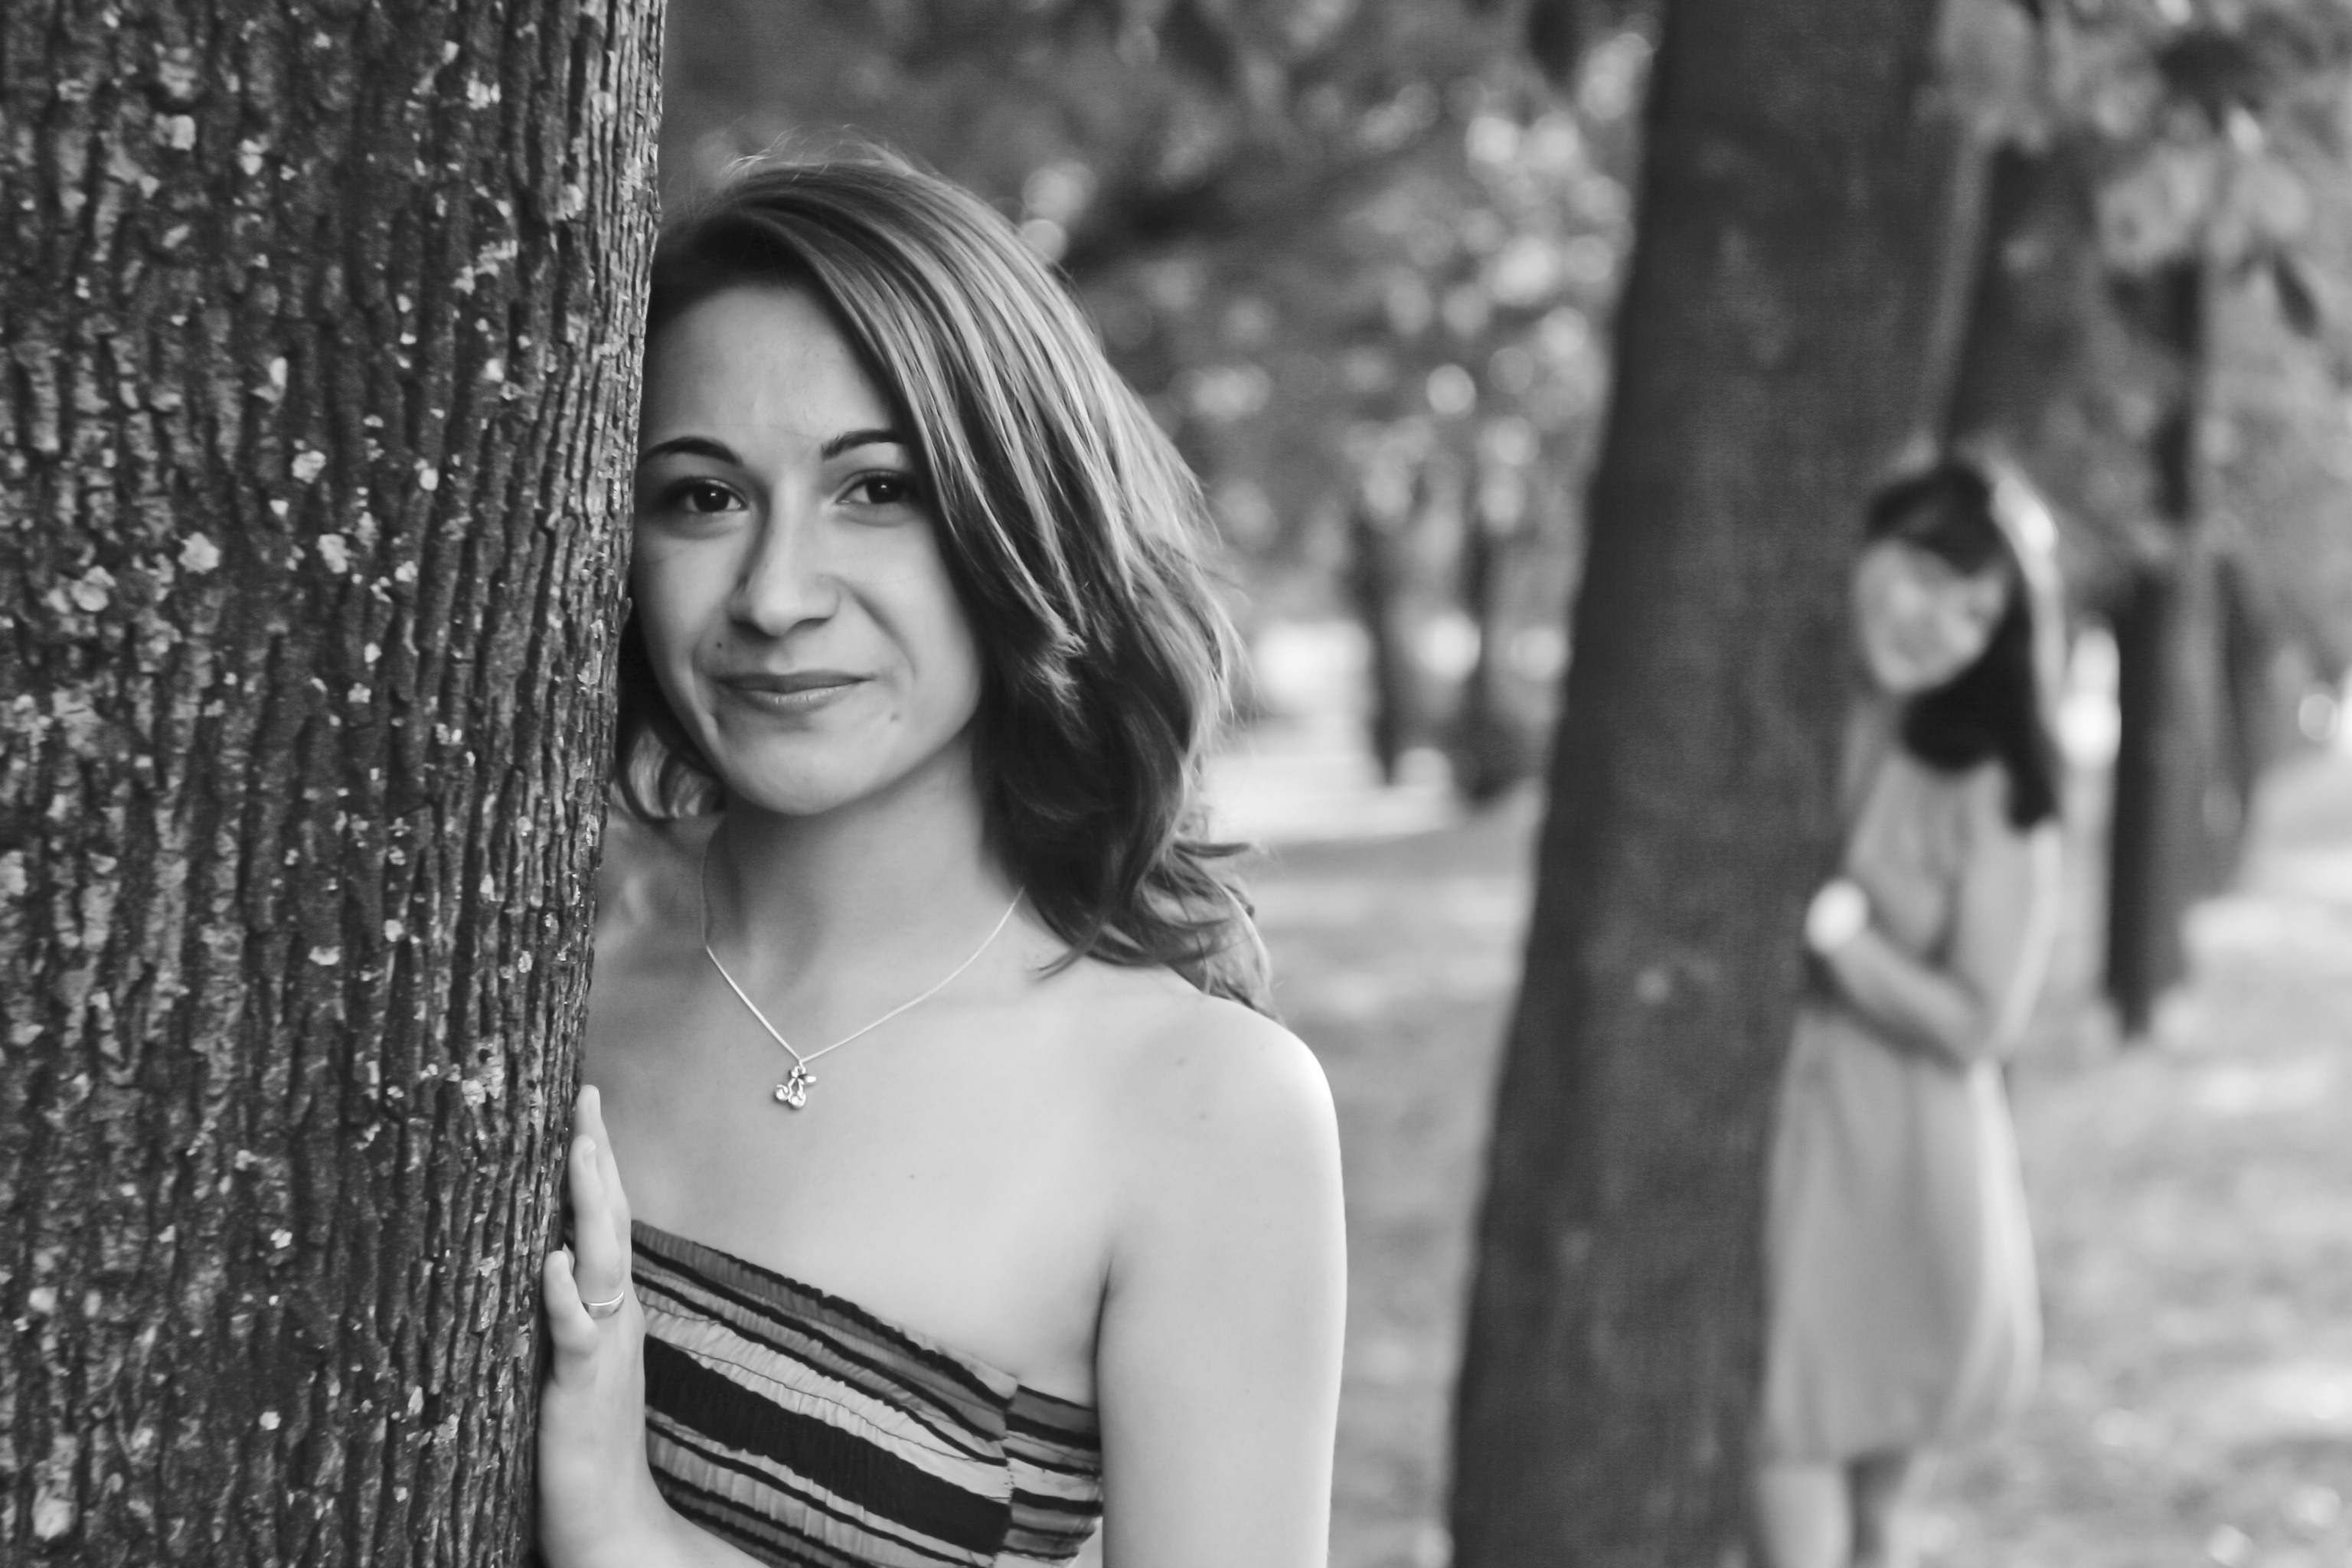
person, black and white, girl, woman, white, photography, summer, portrait, model, park, black, monochrome, bride, girls, dress, photograph, beauty, greens, photo shoot, monochrome photography, portrait photography